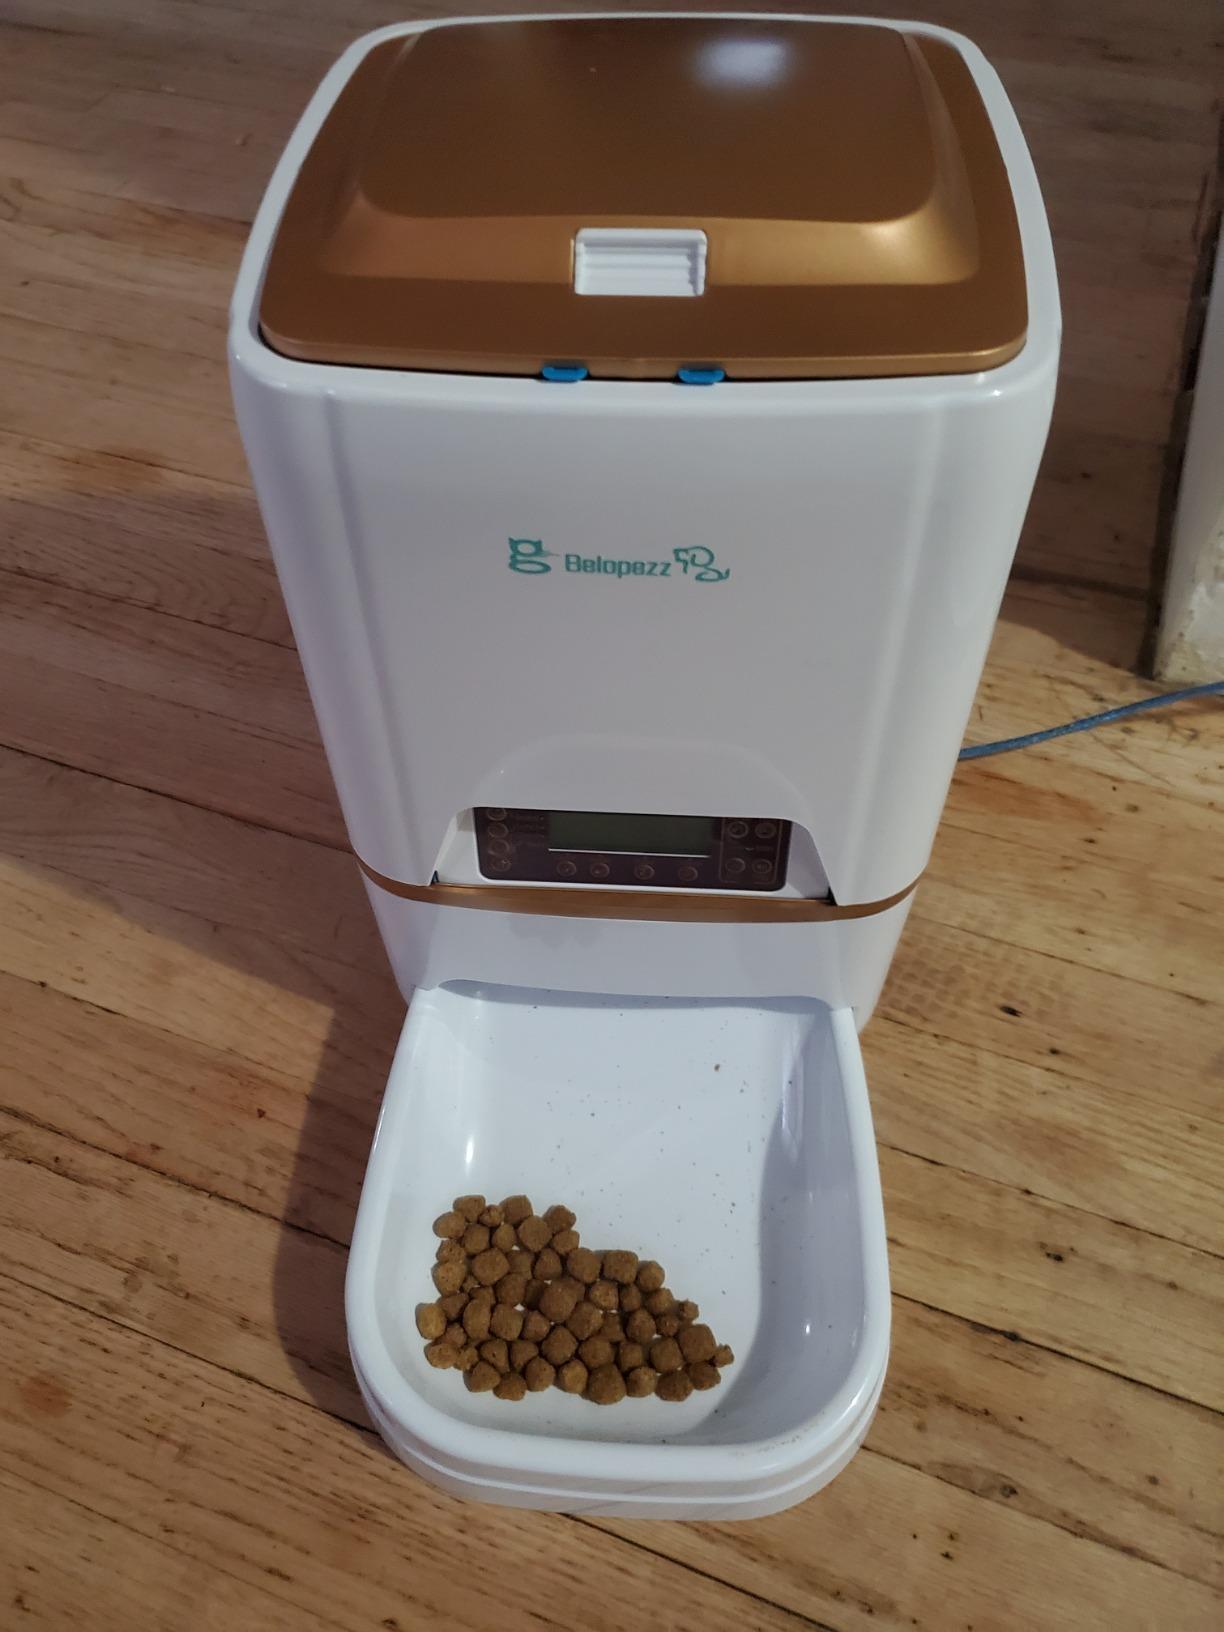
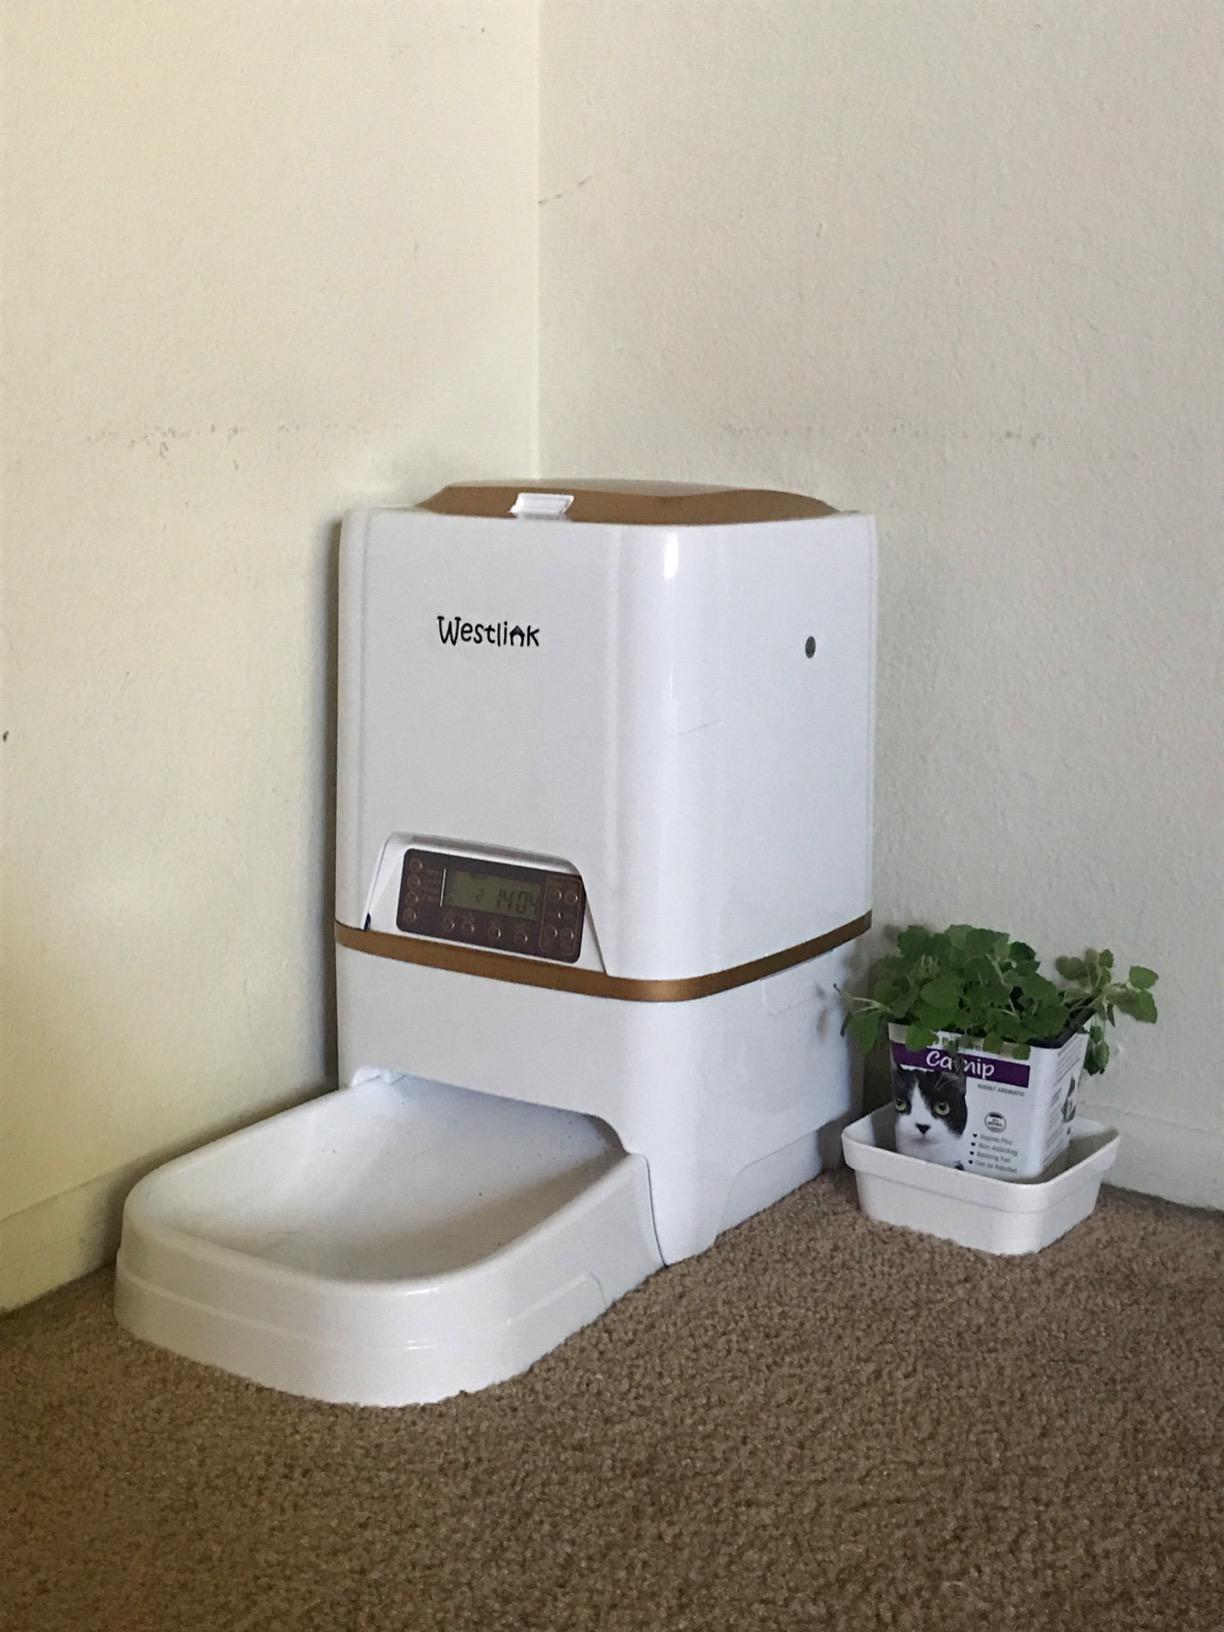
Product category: items_feeder
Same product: no